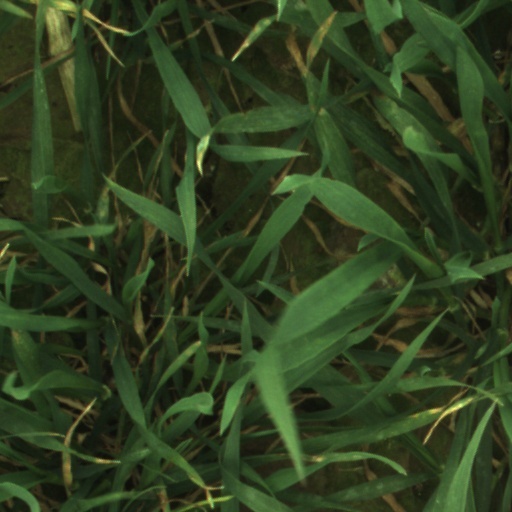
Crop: wheat